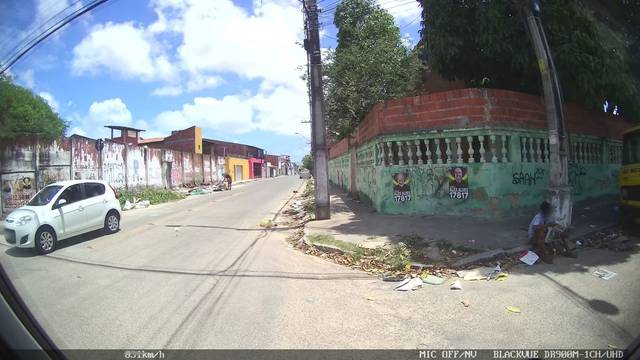
Region: Brazil
Coordinates: -3.744, -38.564